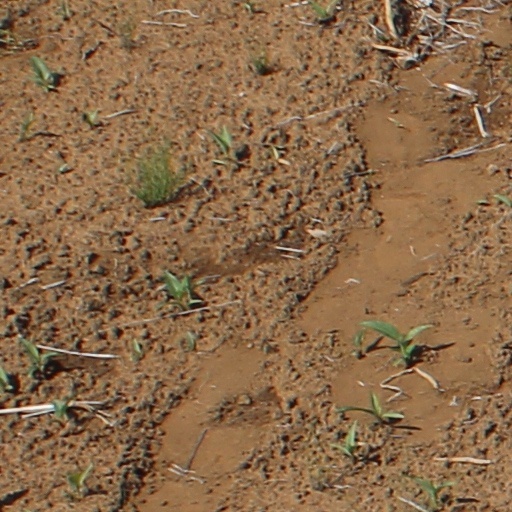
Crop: wheat